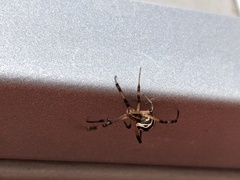
Species: Lactrodectus_hesperus